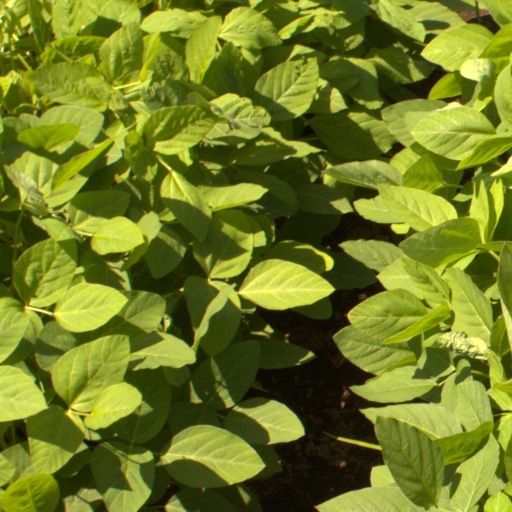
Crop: soybean